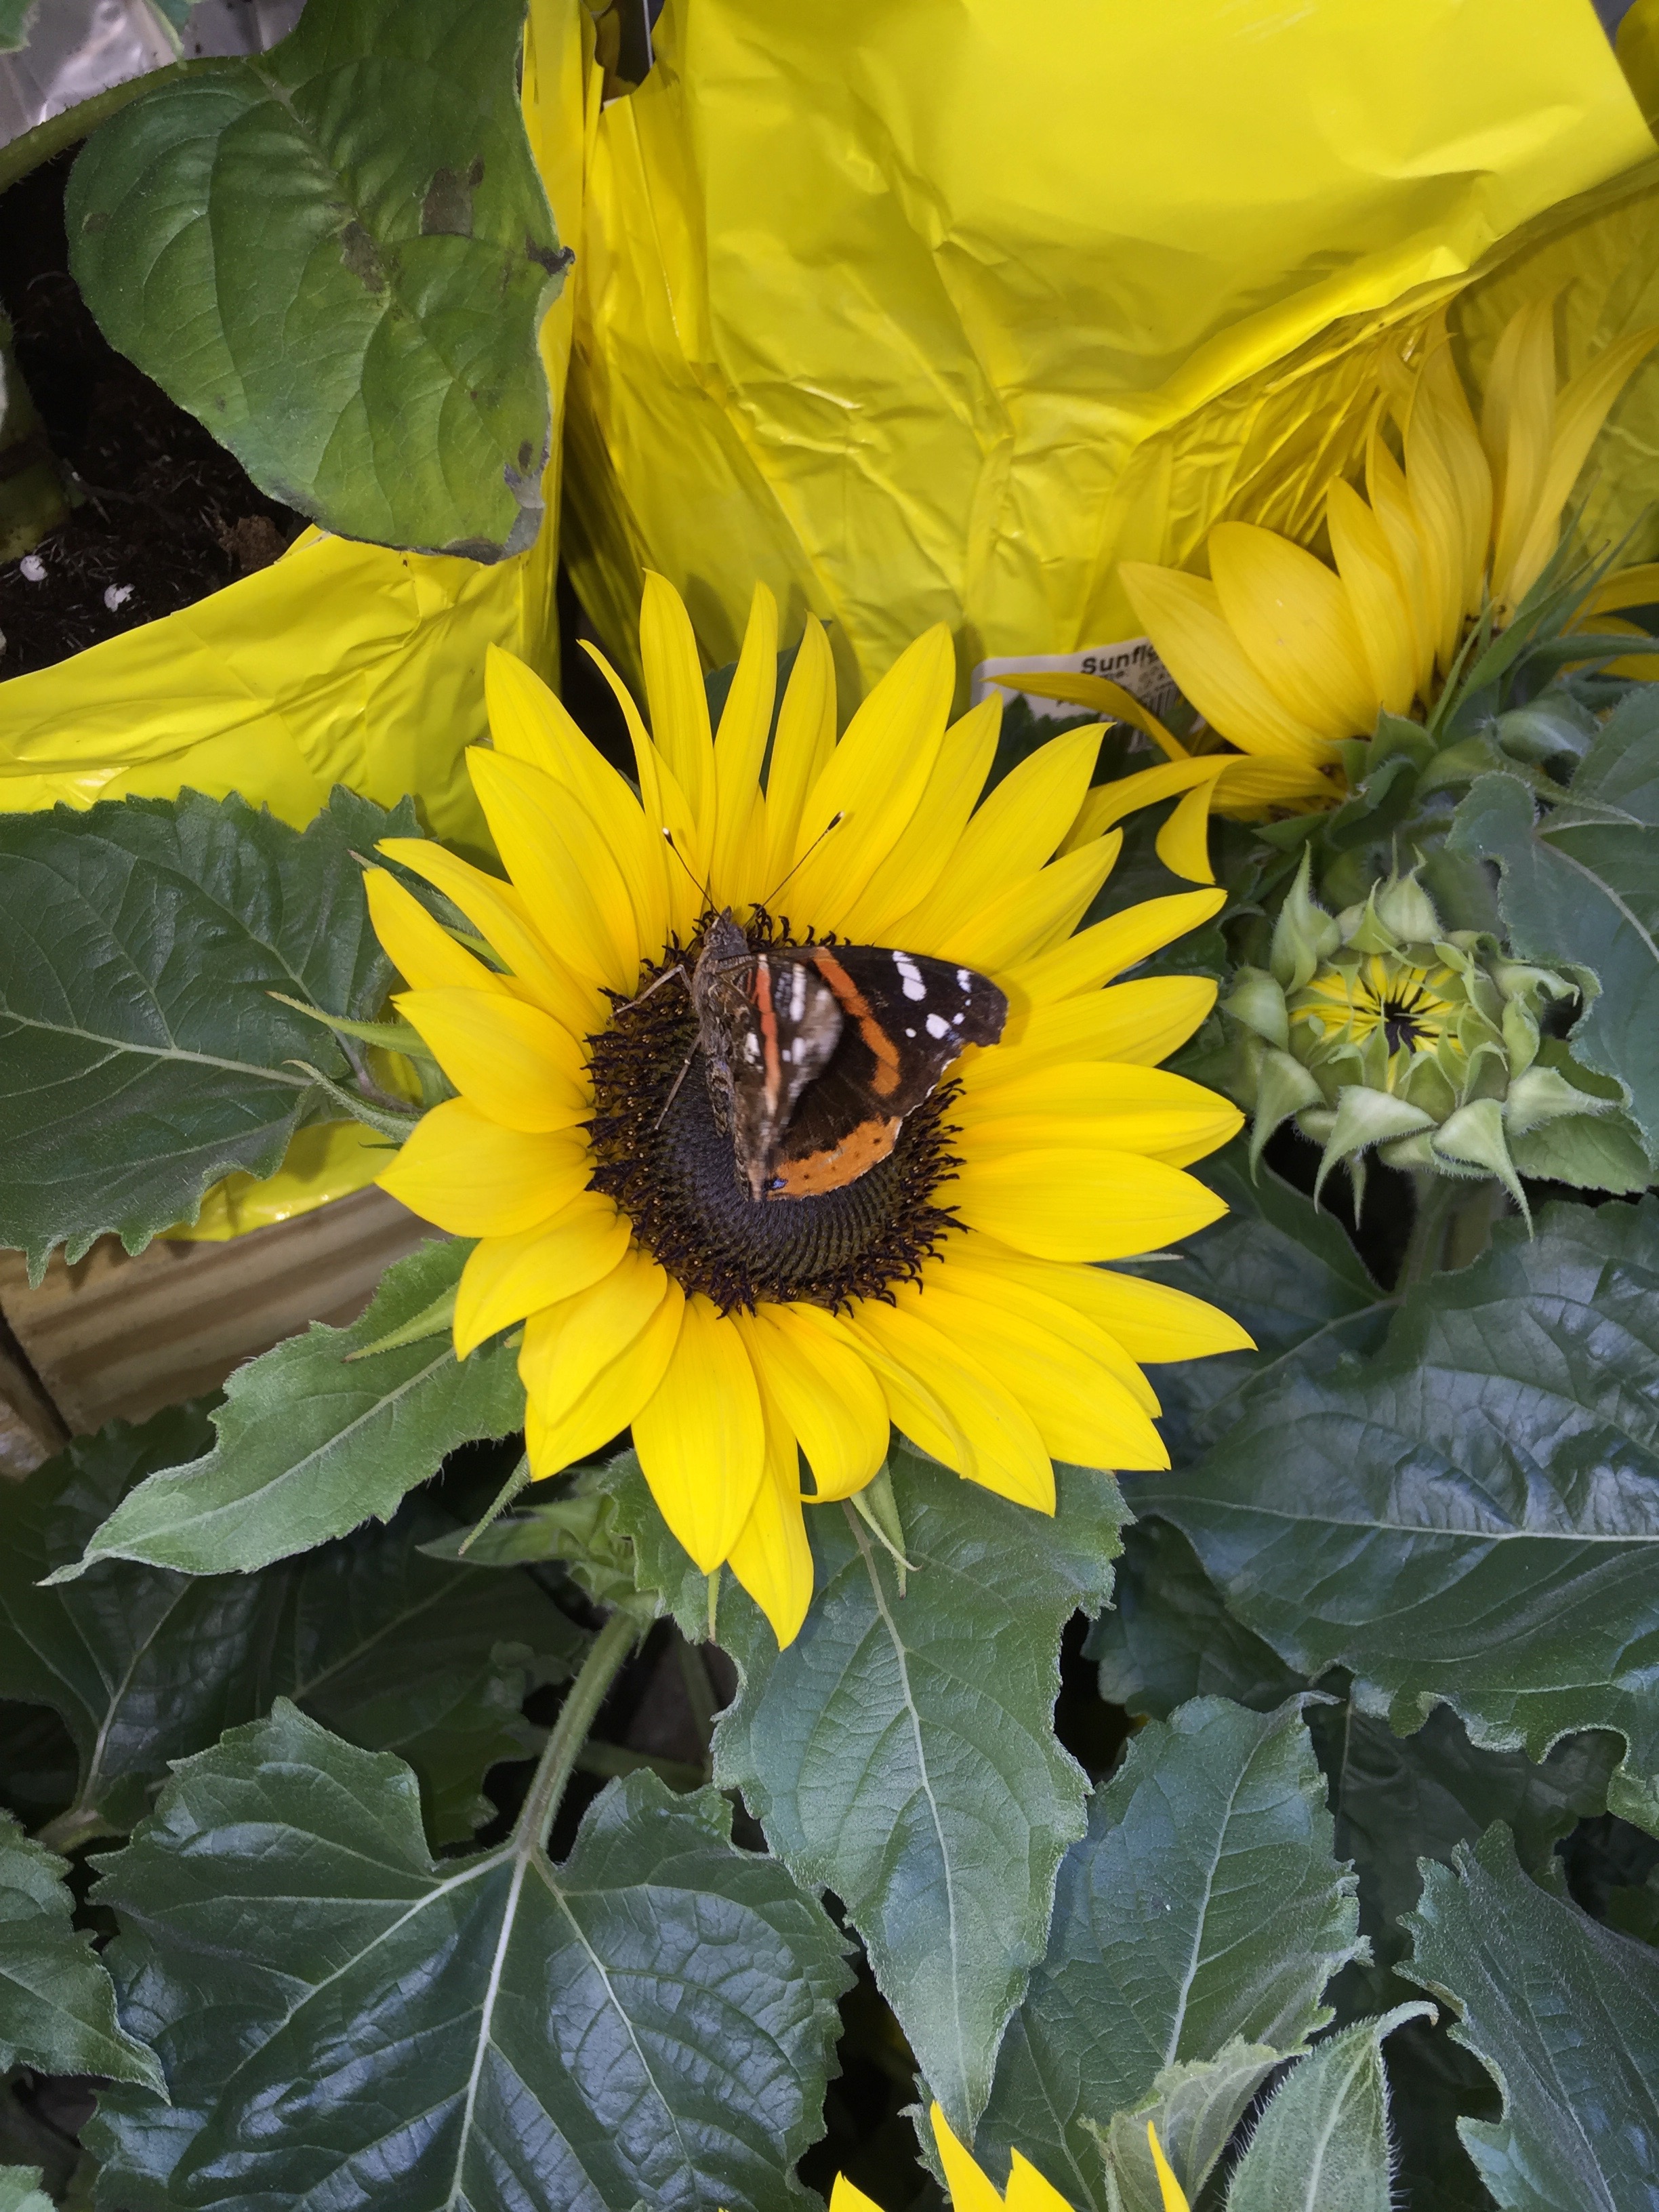
sunflower, butterfly, flower, yellow, plant, flora, leaf, sunflower seed, flowering plant, pollen, membrane winged insect, daisy family, annual plant, spring, bee